Karl Weigl

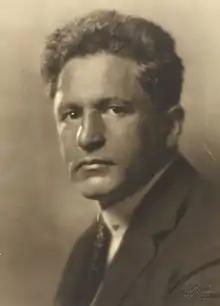
Karl Weigl in 1927, taken by Georg Fayer.

Karl Ignaz Weigl (6 February 1881 – 11 August 1949) was a Jewish Austrian composer and pianist, who later became a naturalized American citizen in 1943.